Navy Aviation Command

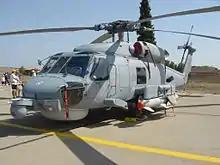
Hellenic Navy S-70B Aegean Hawk at "Archangel 2005" airshow

The Hellenic Navy operates naval aviation units under the Navy Aviation Command, that resulted from the amalgamation of the "Navy Helicopter Command" and the "353rd Naval Cooperation Squadron", which was run jointly with the Hellenic Air Force.